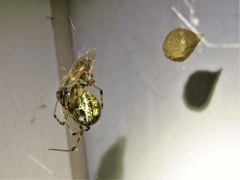
Species: Parasteatoda_tepidariorum